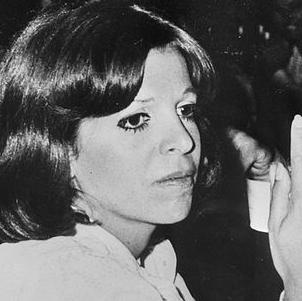
Age: 27